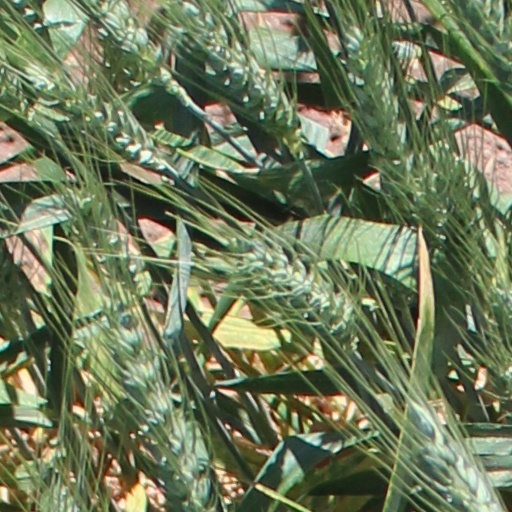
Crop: wheat